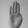
ASL letter: B